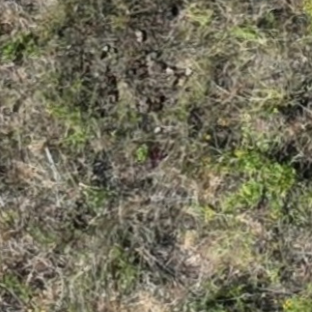
Month: july
Dye color: red
Dye concentration: high